Describe the emotion expressed in this image:  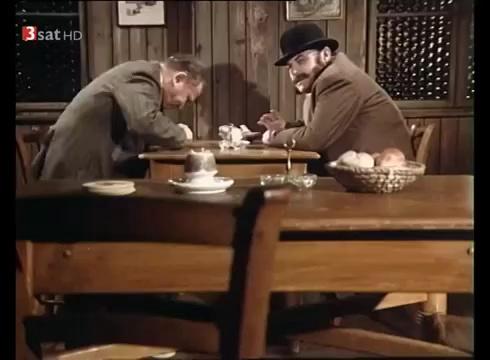
This person displays Suffering, valence and arousal with moderate intensity.